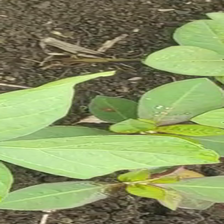
Weed species: Moti_dudhi(Euphorbia_geneculata_L)